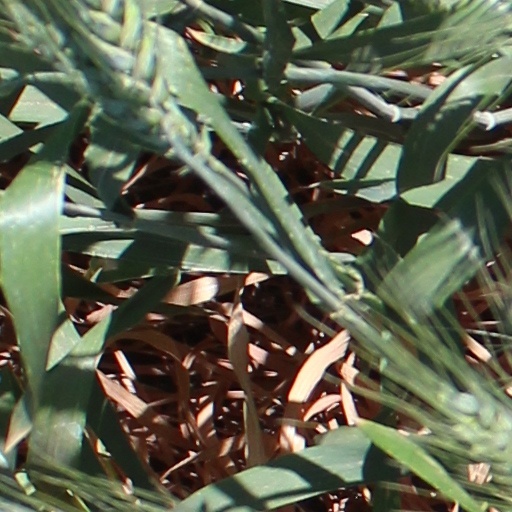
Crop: wheat